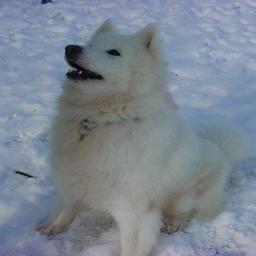
Animal: dogs